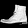
Label: Ankle boot